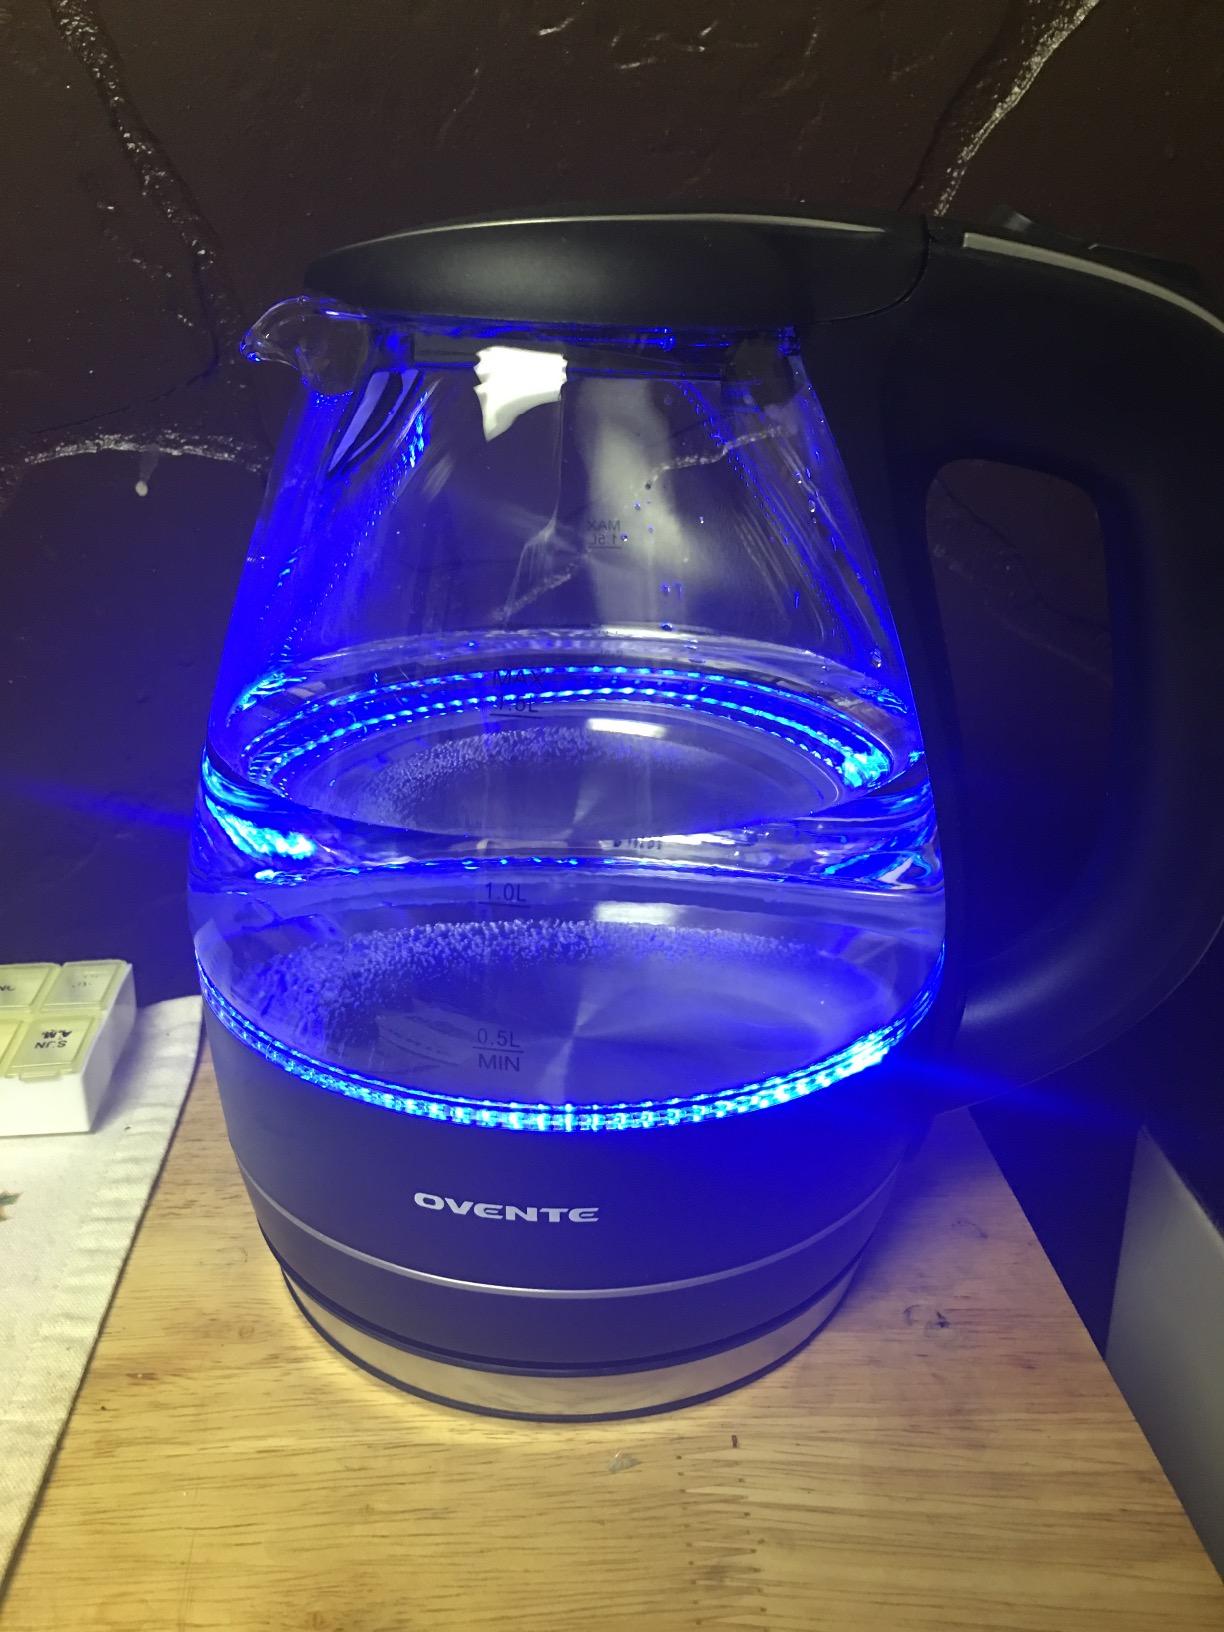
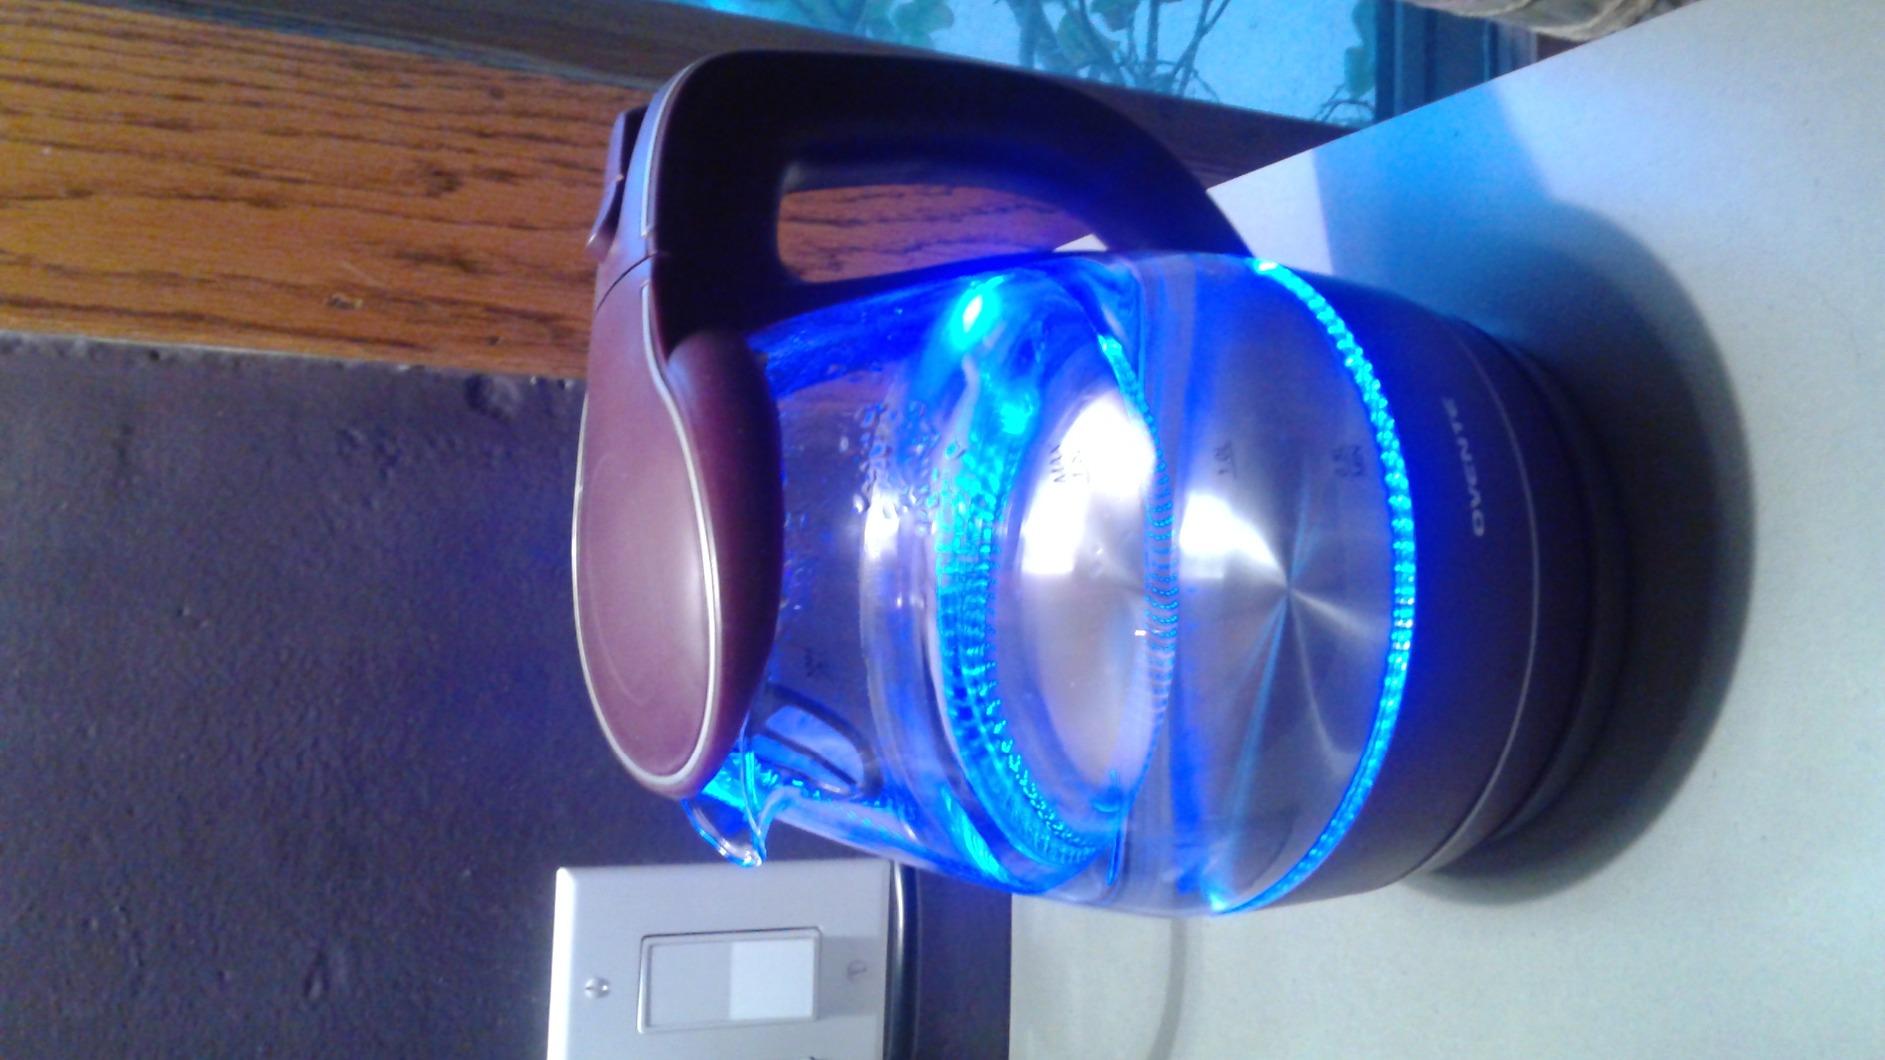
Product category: items_kettle
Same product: no